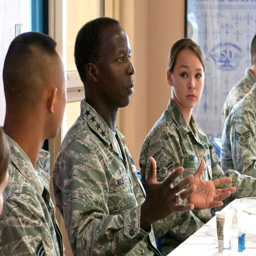
military person , commander , engages with person during a breakfast .